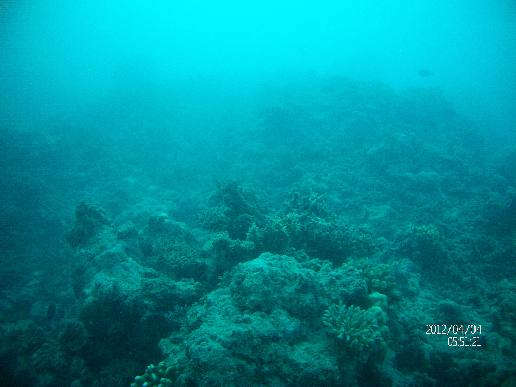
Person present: No